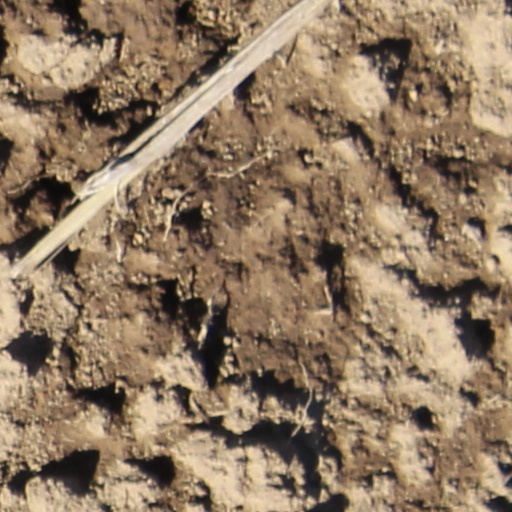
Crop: wheat